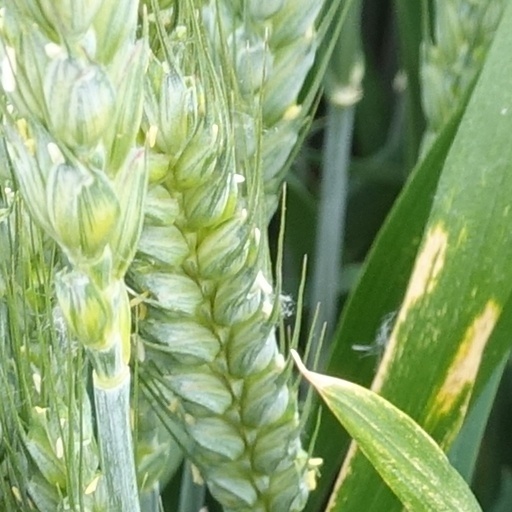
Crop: wheat